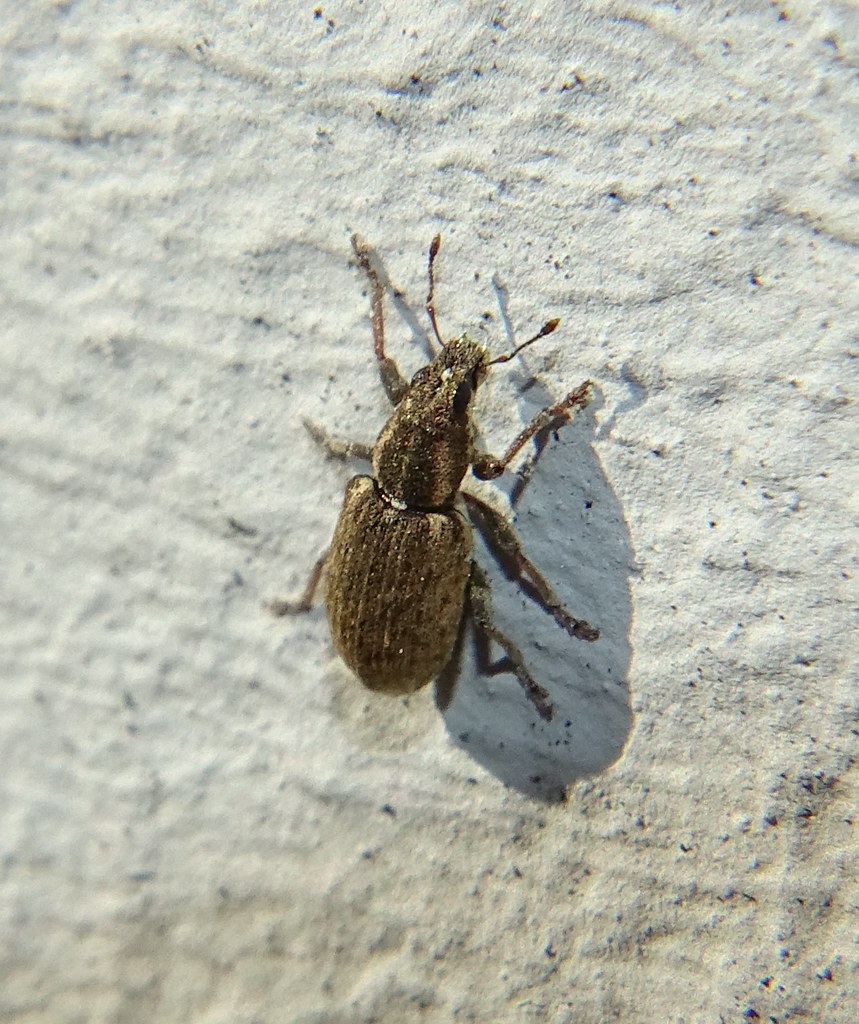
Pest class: pea_leaf_weevil